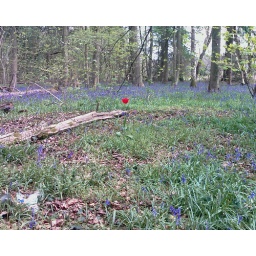
This caught my eye, one red poppy standing defiant in a forest floor full of bluebells.